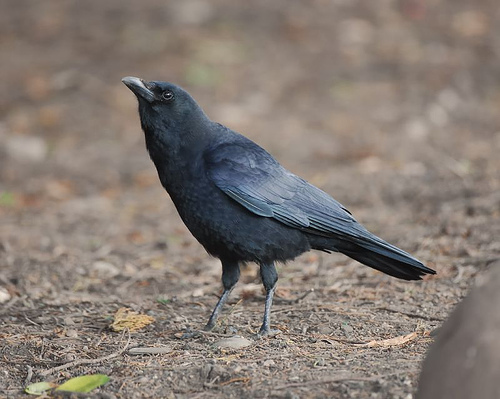
the feathers on this bird are black with a very slight bluish tint to its wings, and its head is relatively small for its body.
this bird is black with long legs and has a very short beak.
this is a completely black bird, including its eyes and beak.
this bird is completely black with a short blunt bill.
medium black and purple bird with long black tarsus and medium black beaka thin and long black bird with a greyish beak.
this bird is black with white and has a very short beak.
this bird is all black and has a very short beak.
a black bird with a long rectrices and black tarsus and feet and the bill is short and curveda black bird with small black round eyes and a black short bill
Species: American Crow